Genetic incompatibility

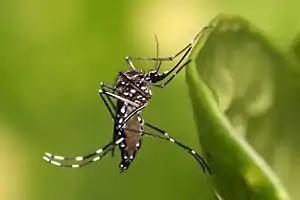
"Aedes aegypti"

A great deal of research has gone into trying to use this technology as a tool in order to try and control the spread of diseases that are carried by mosquitoes such as Dengue, Zika, and Chikungunya. Because of the successful research done on fruit flies, a team of researchers was able to manipulate some aspects of the experiment and effectively control a simulated population of "Aedes aegypti" (mosquitoes). For their experiment, they used female lethality meaning that the engineered female mosquitoes will not survive the initial stages of their lives. The researchers titled this new approach the Self-Sorting Incompatible Male System (SSIMS). They observed an increase in population suppression as they increased the number of SSIMS mosquitoes released because the offspring conceived from the SSIMS males were inviable. After this success, a new strategy was modeled, Field-Amplified Male Sterility System (FAMSS). This led to an even bigger impact on population control as the offspring were viable but sterile.